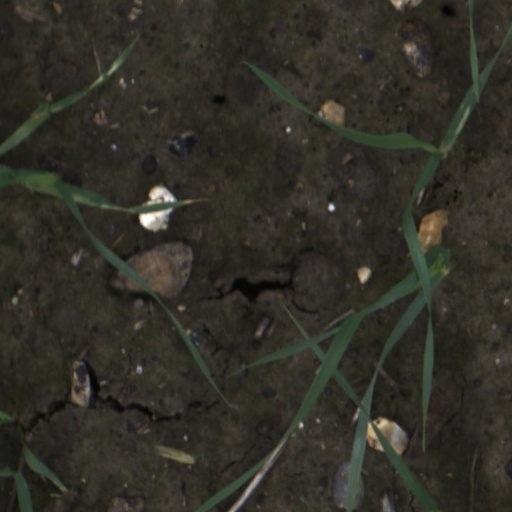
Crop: wheat